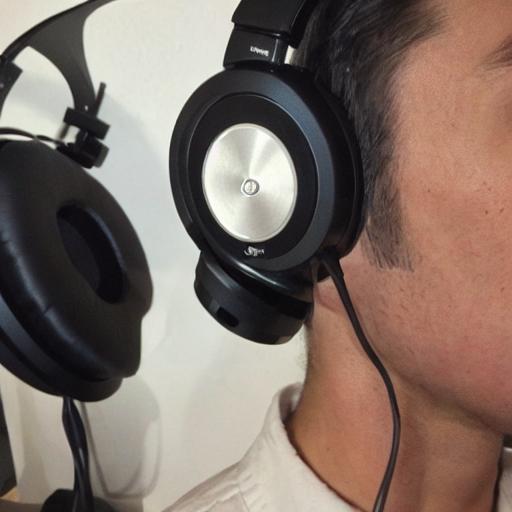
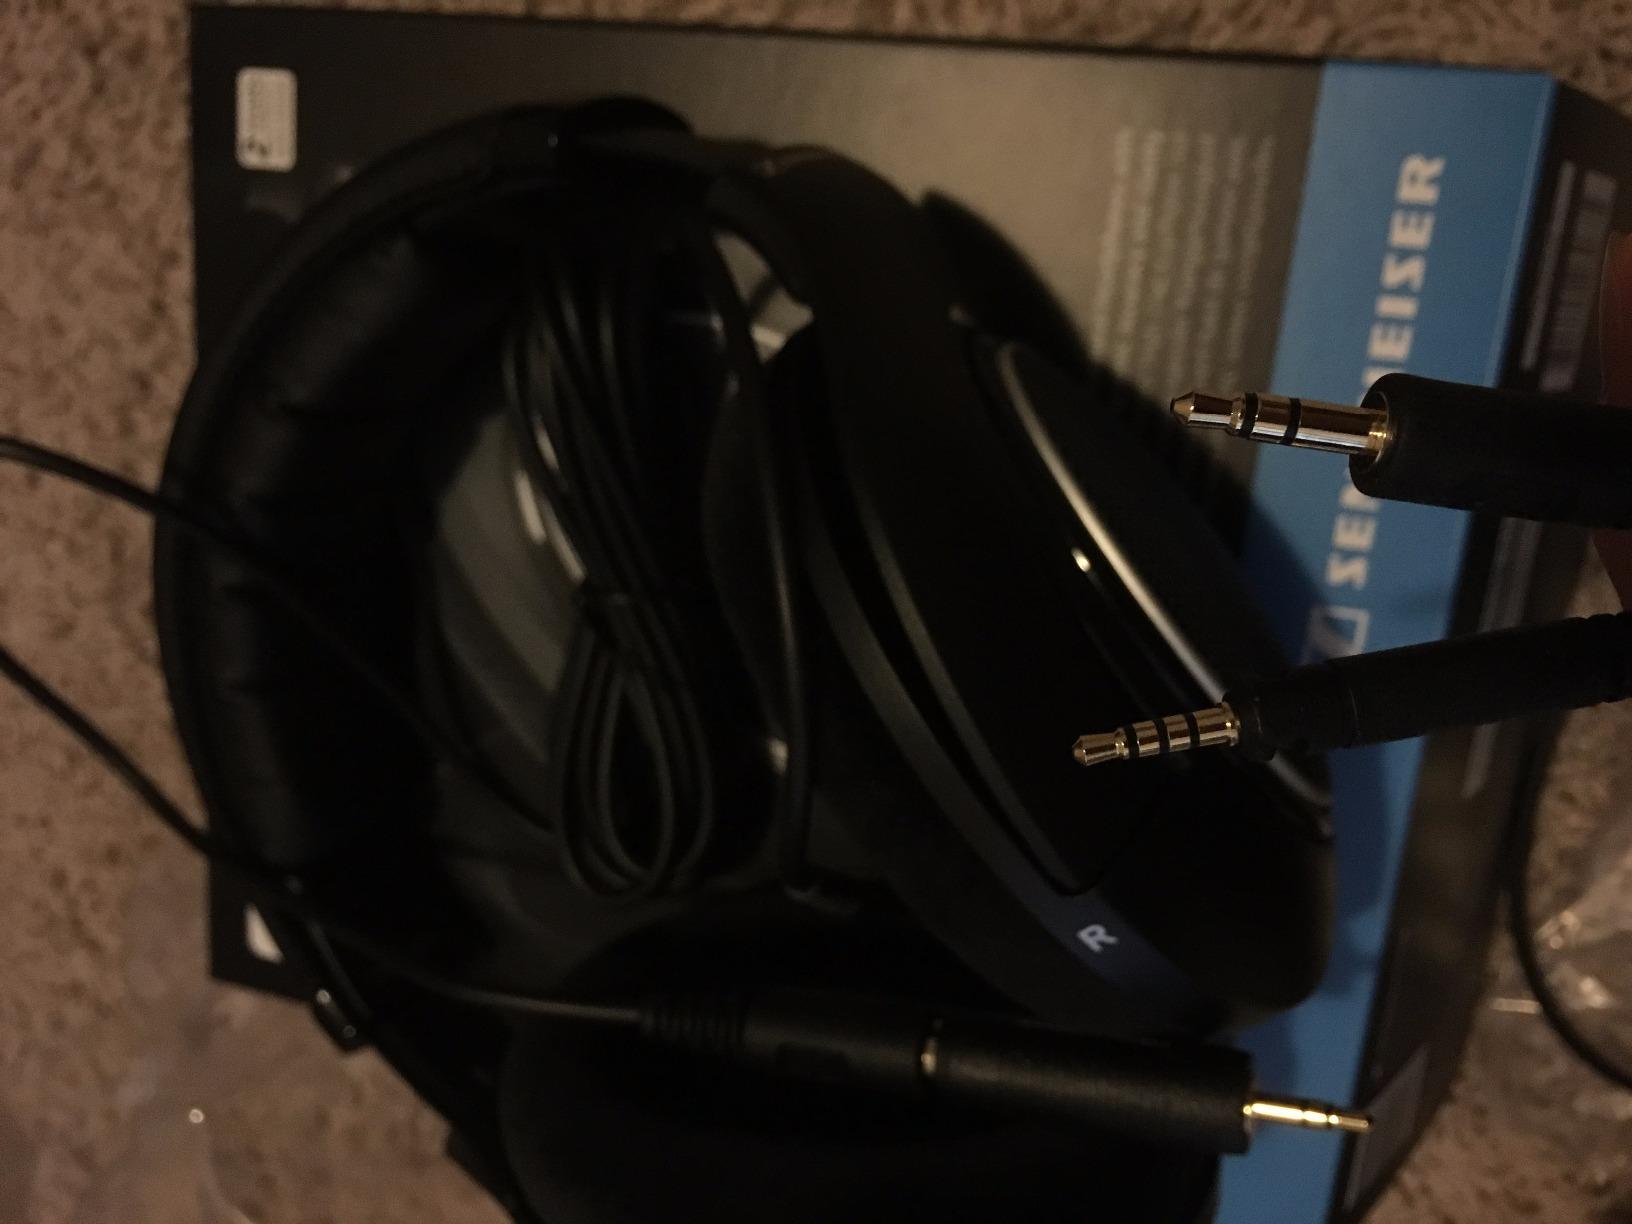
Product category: headphones
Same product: no